Mary Beth Hurt

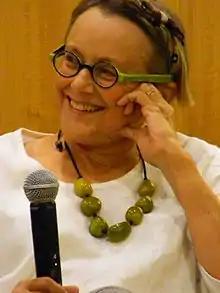
Hurt in 2013.

Mary Beth Hurt ("née" Supinger; born September 25, 1946) is a retired American actress of stage and screen. She is a three-time Tony Award-nominated actress.